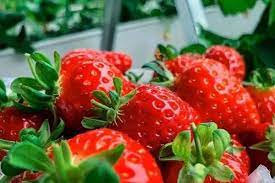
Label: Strawberry